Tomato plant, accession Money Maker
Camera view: horizontal (90 deg, fisheye); turntable rotation: 150 degrees
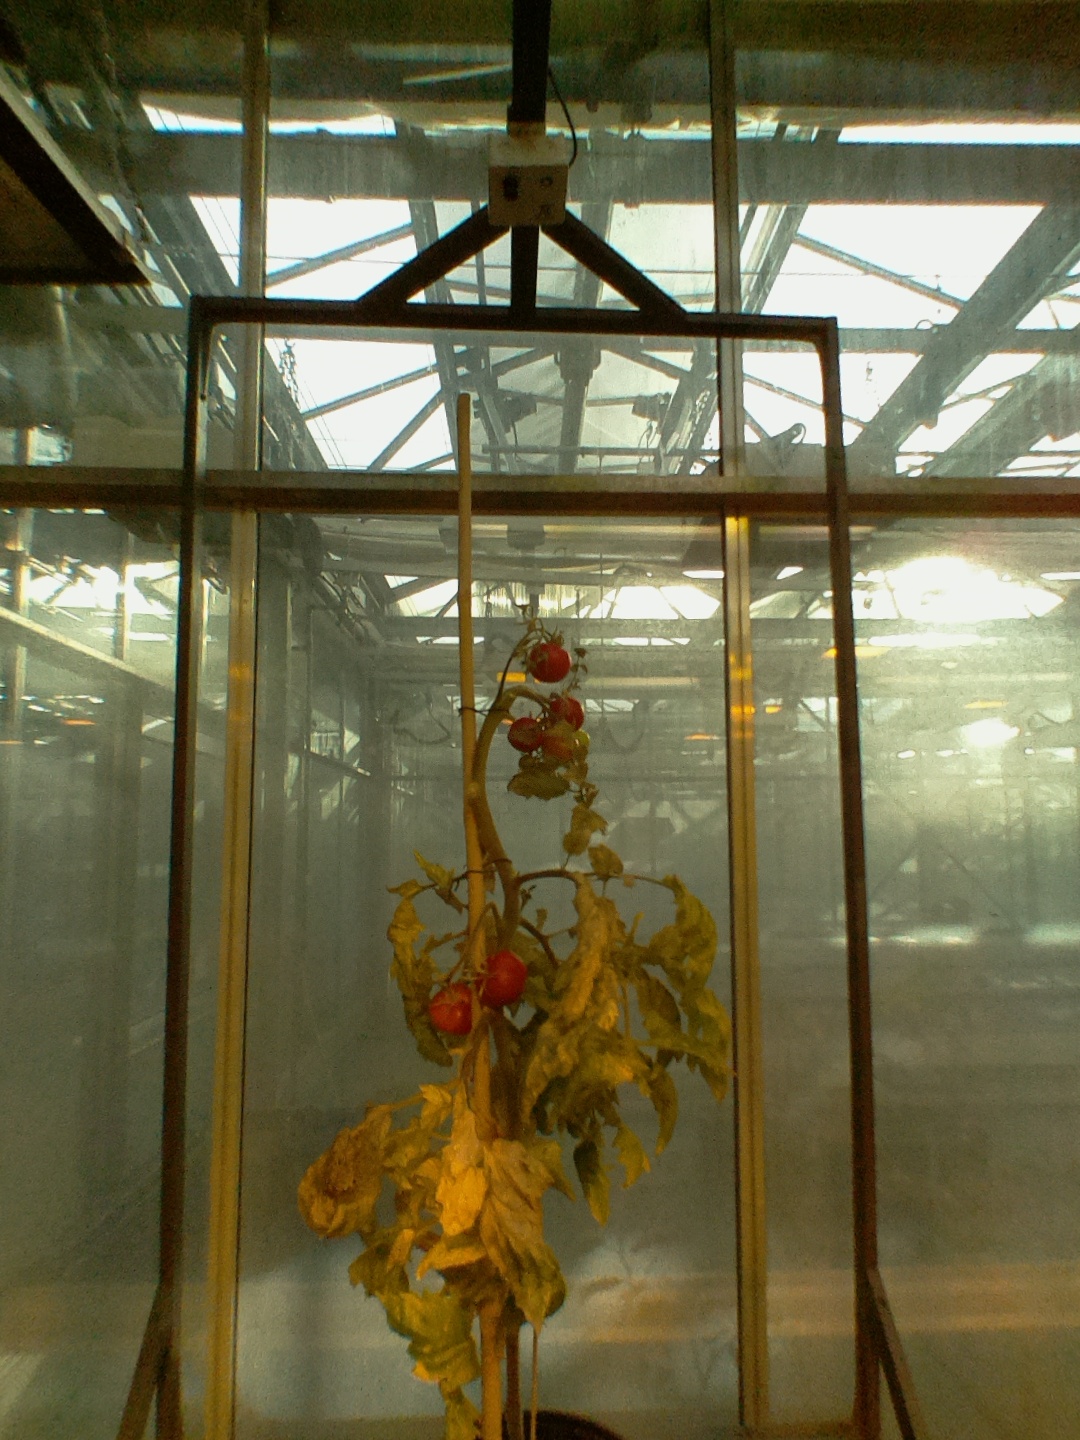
BBCH growth stage 87: 70%-80% of fruits show typical fully ripe color